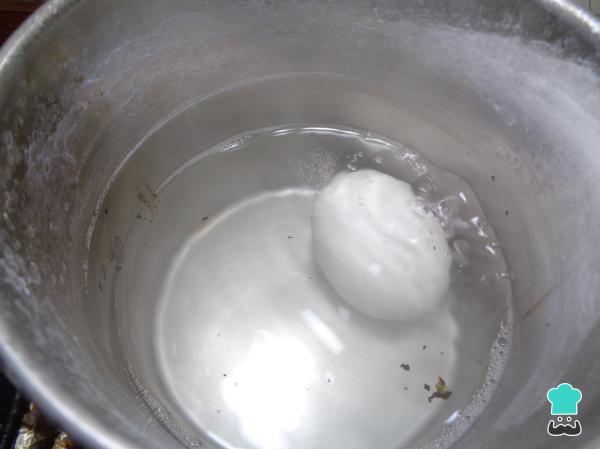
Mientras tanto colocamos en agua hirviendo los huevos y dejamos que se cuezan a fuego medio por 15 minutos. Una vez cocidos lo pelamos perfectamente y los picamos finamente. Reservamos un momento.